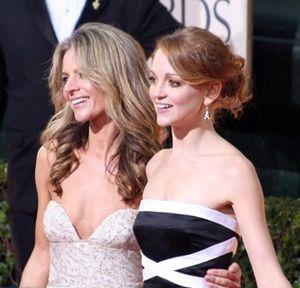
Jamia Suzette Mays, plus connue sous le nom de Jayma Mays, est une actrice et chanteuse américaine née le 16 juillet 1979 à Bristol.
Jessalyn Gilsig est une actrice canado-américaine née le 30 novembre 1971 à Montréal.